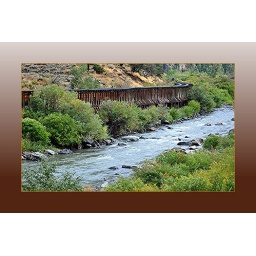
water flume near floriston ca truckee river